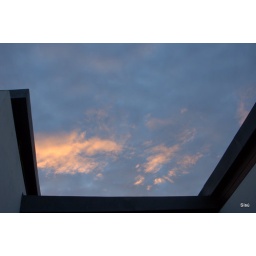
The sky above our house at 4 O'clock in the morning.